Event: Nepal Earthquake
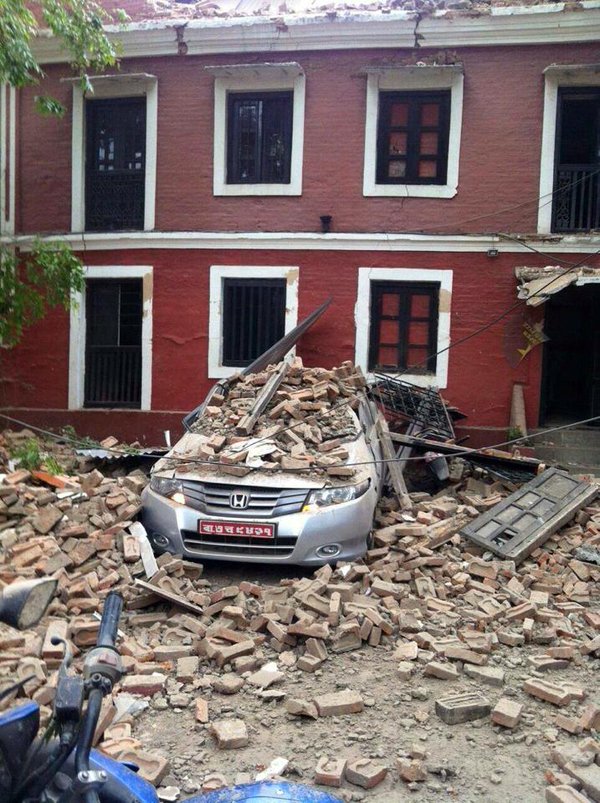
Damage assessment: damage